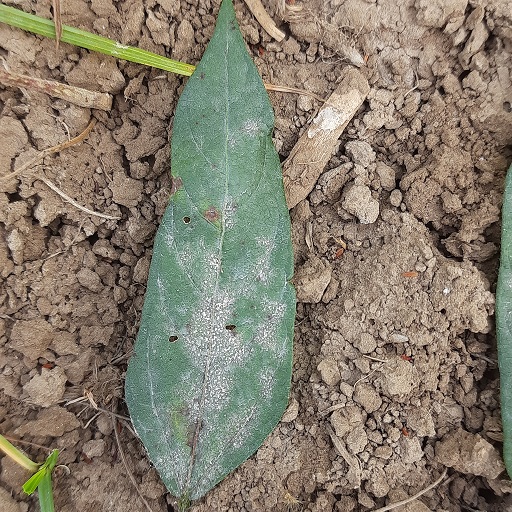
Label: Powdery Mildew